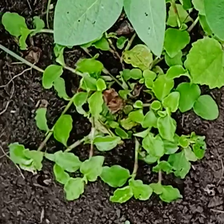
Weed species: Kena_(Commplina_benghalensio)